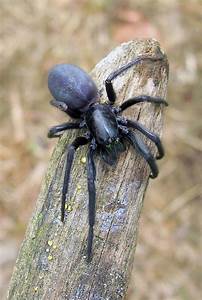
Label: ragno